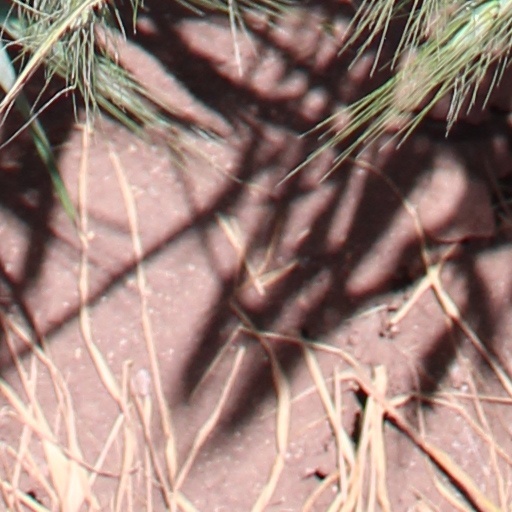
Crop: wheat